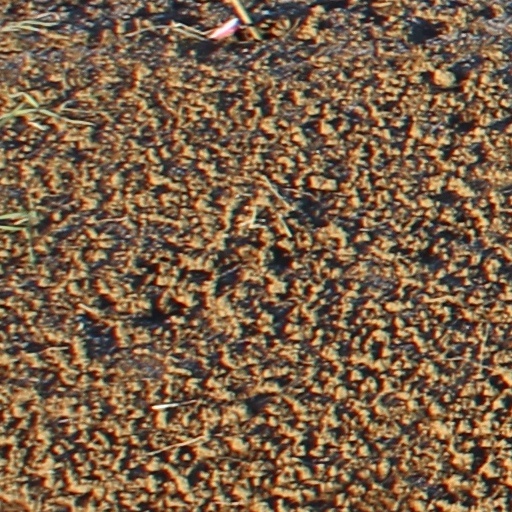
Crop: wheat